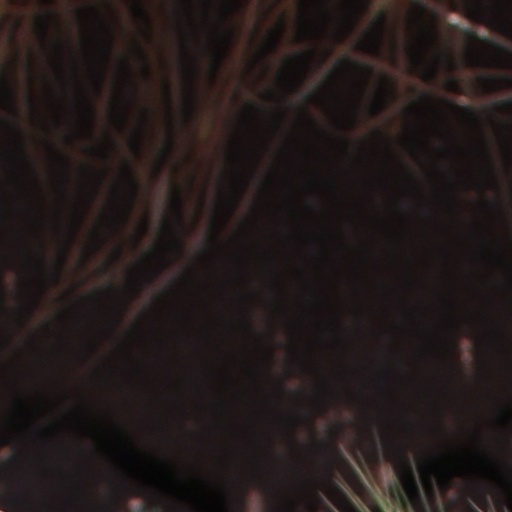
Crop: wheat